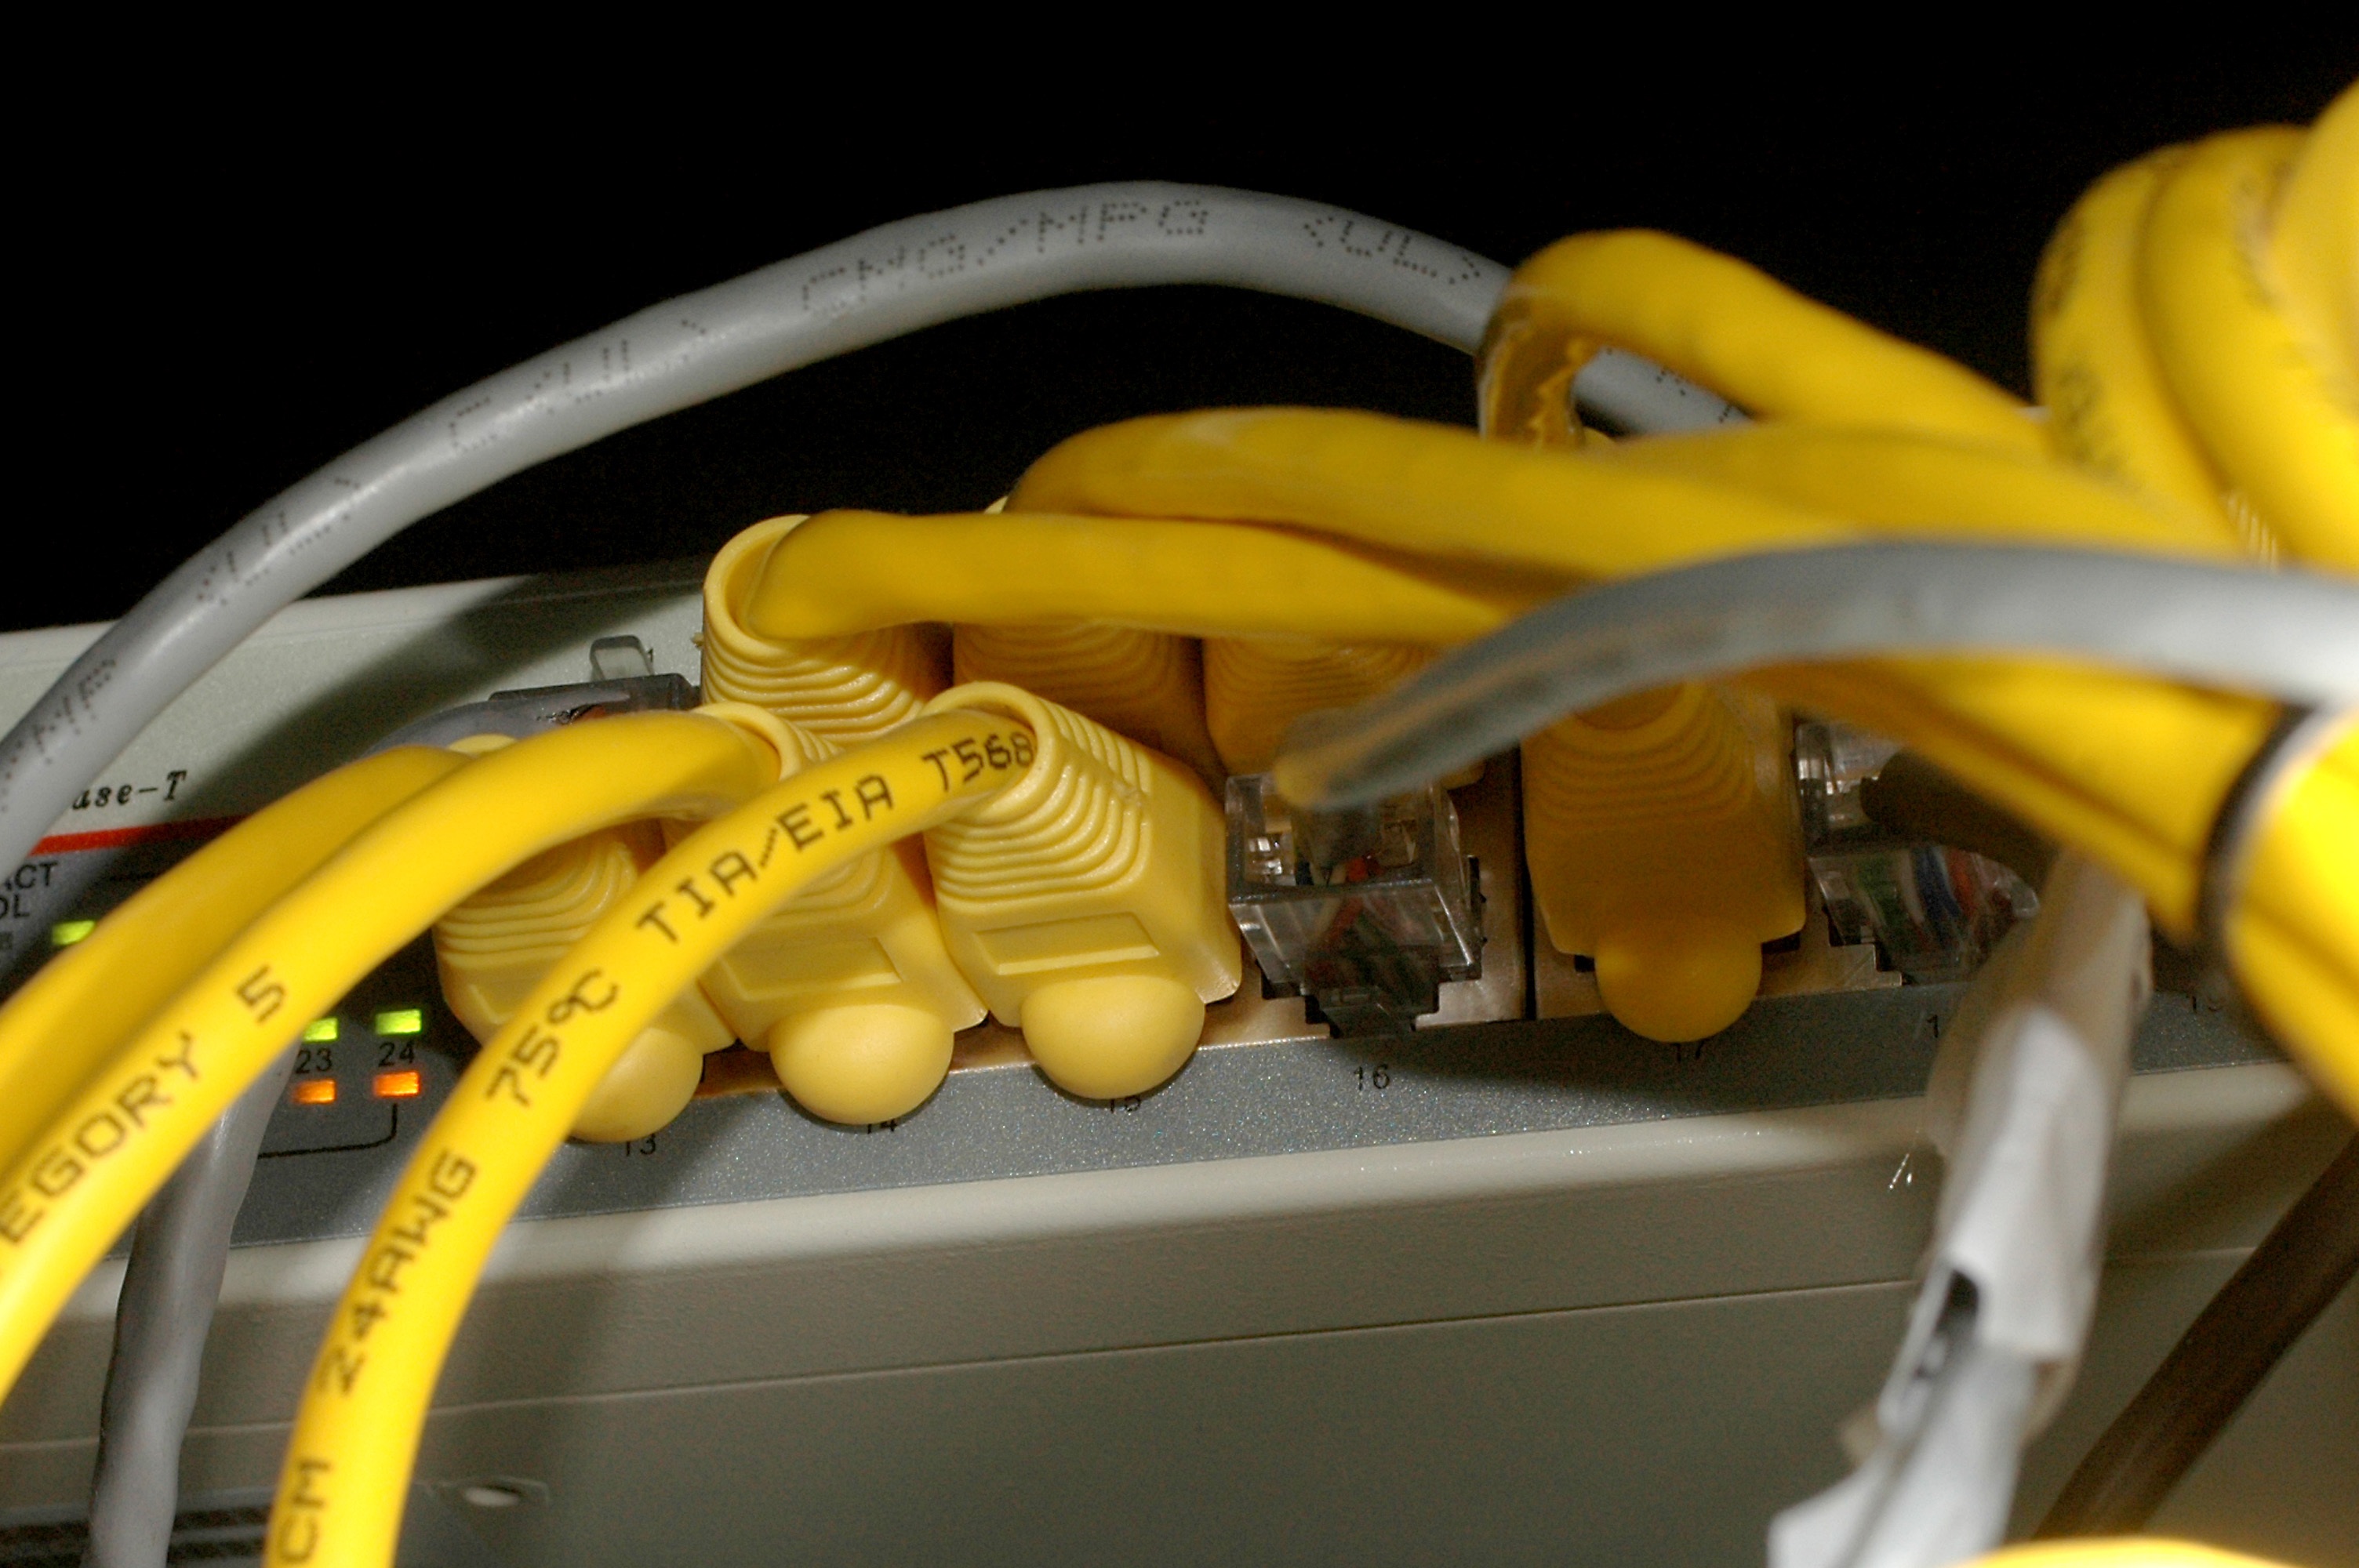
computer, vehicle, machine, yellow, cables, usb, computing, plug, connector, computer science, usb cable, electrical wiring, aircraft engine